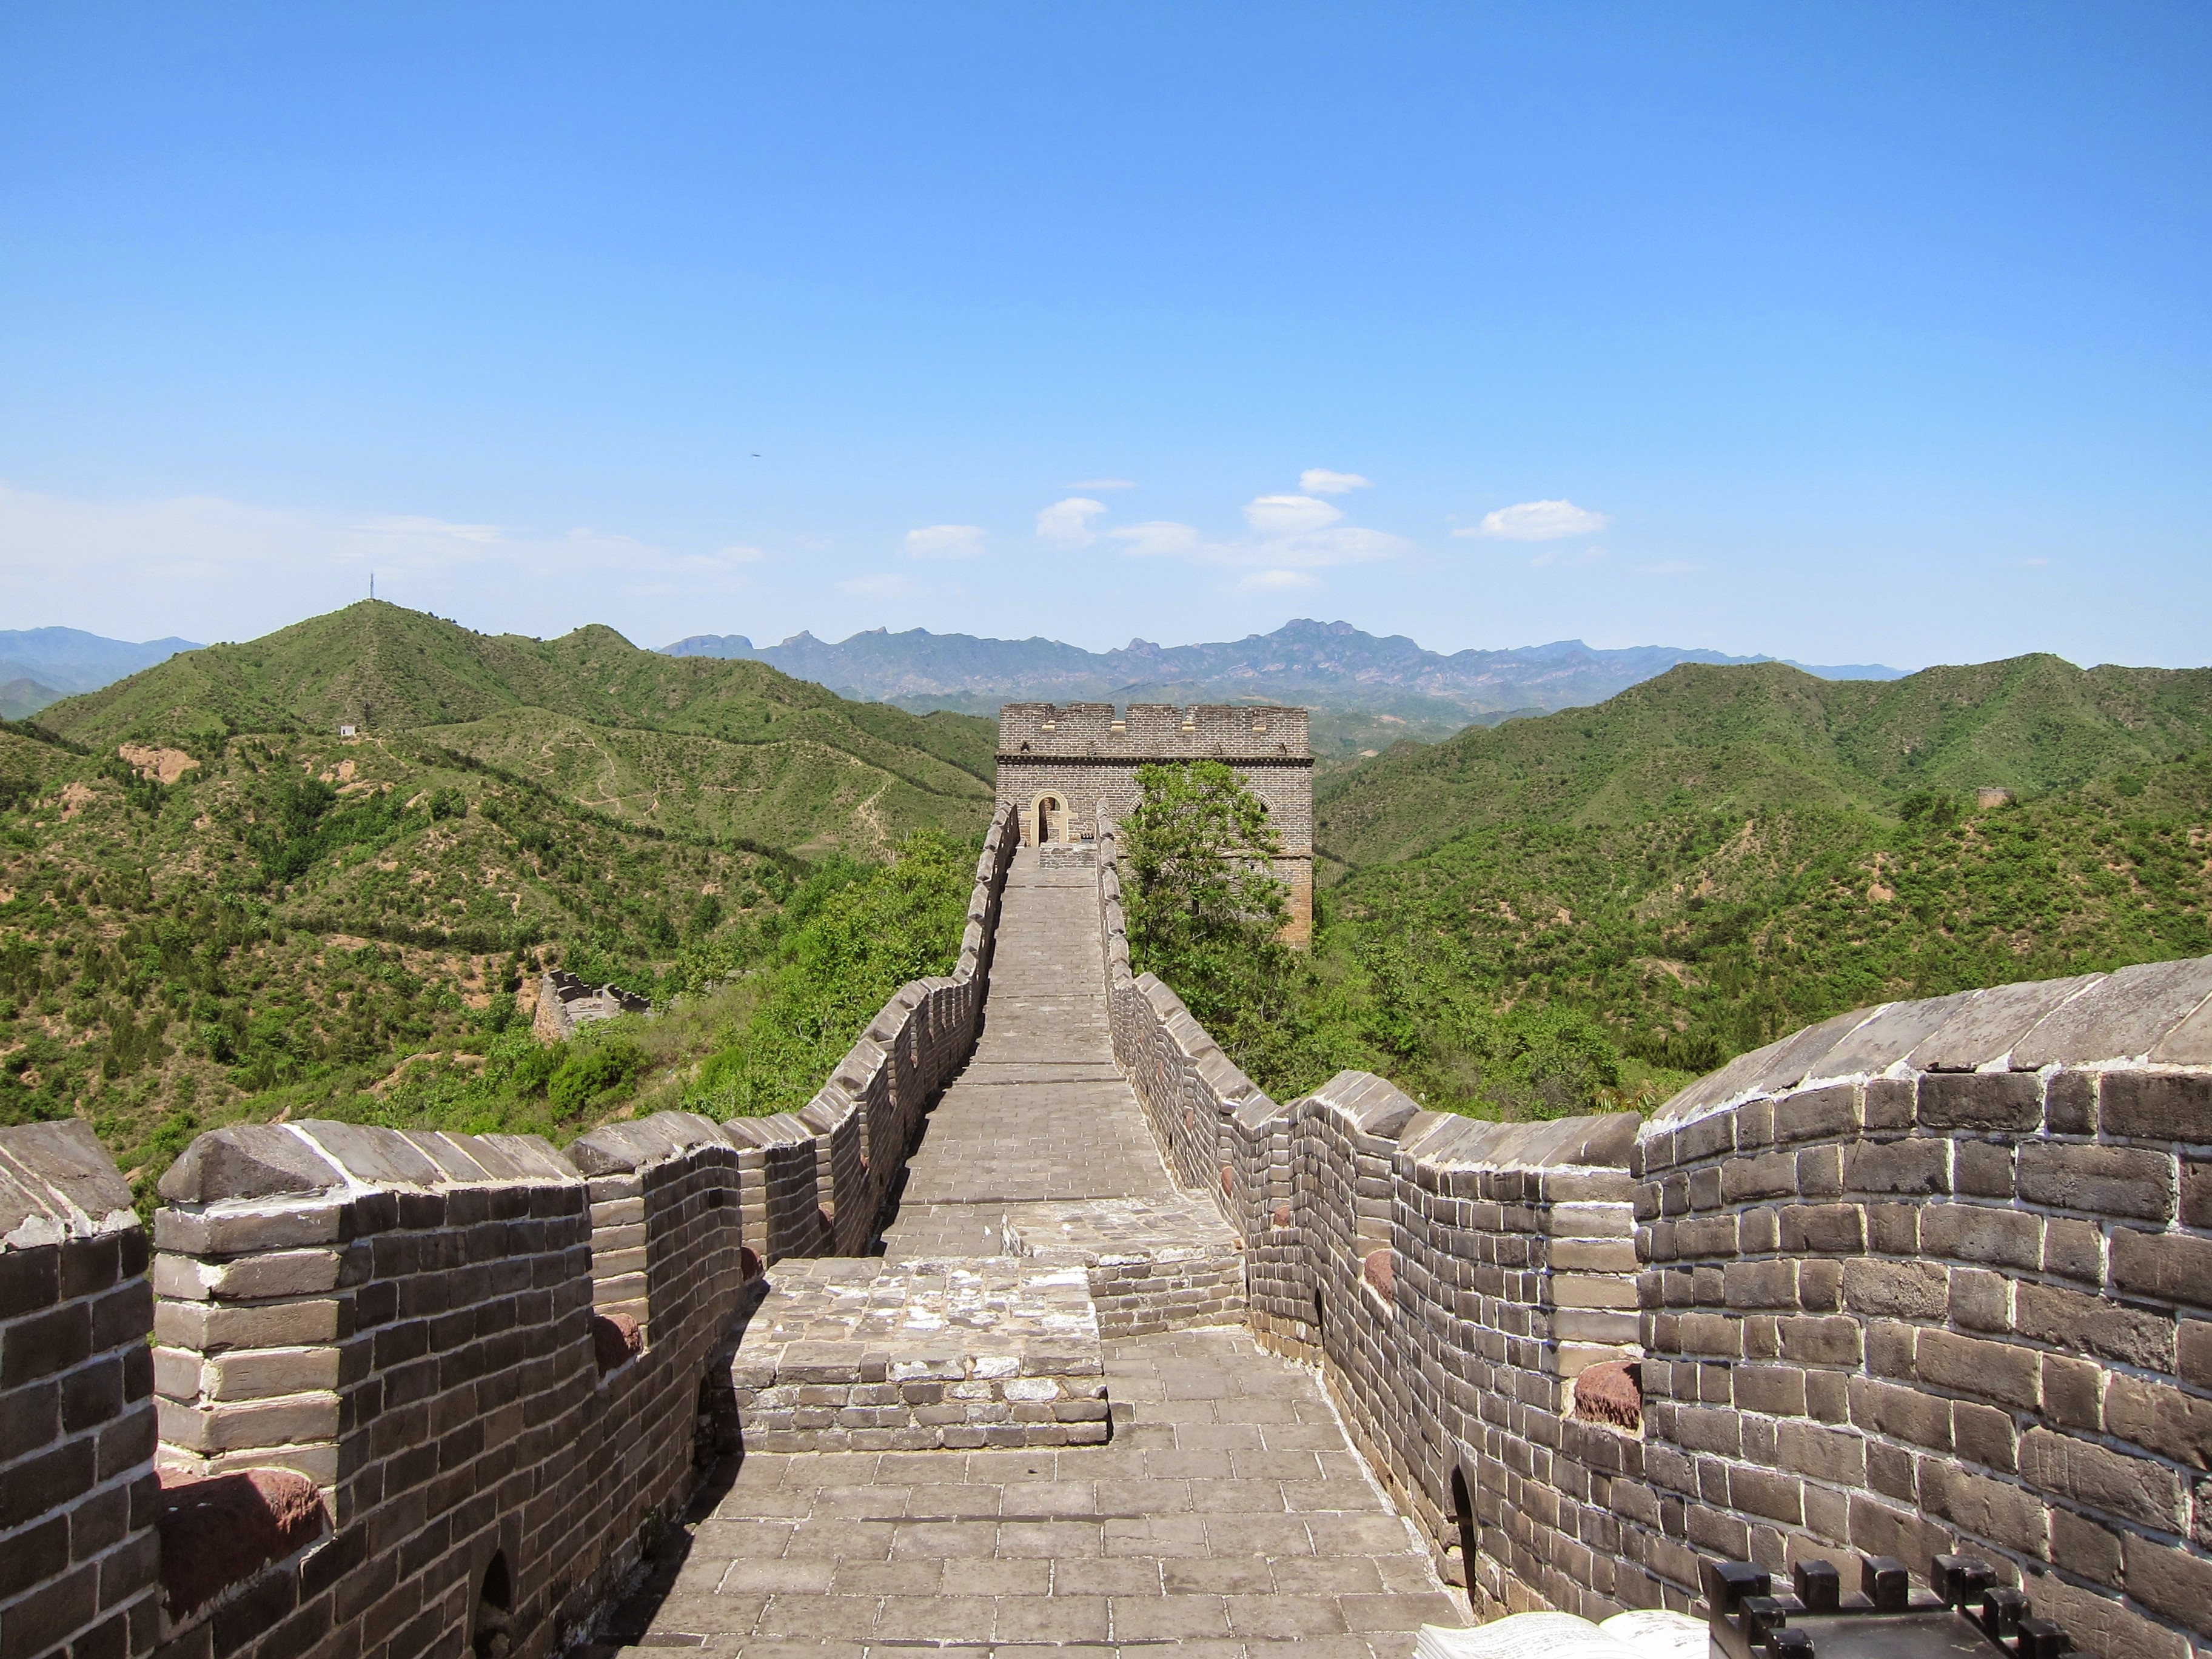
wall, monument, landmark, reservoir, fortification, tourism, great wall, ruins, china, archaeological site, ancient history